Orbitz (drink)

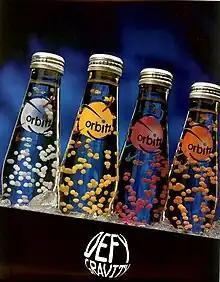

Orbitz was a non-carbonated fruit-flavored beverage produced by The Clearly Food & Beverage Company of Canada, makers of Clearly Canadian. The drink was sold in five flavors, and made with small floating edible fruit-flavored jelly beads. Orbitz was marketed as a "texturally enhanced alternative beverage" but some consumers compared it to a potable lava lamp.